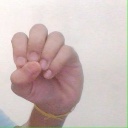
अक्षर: उ